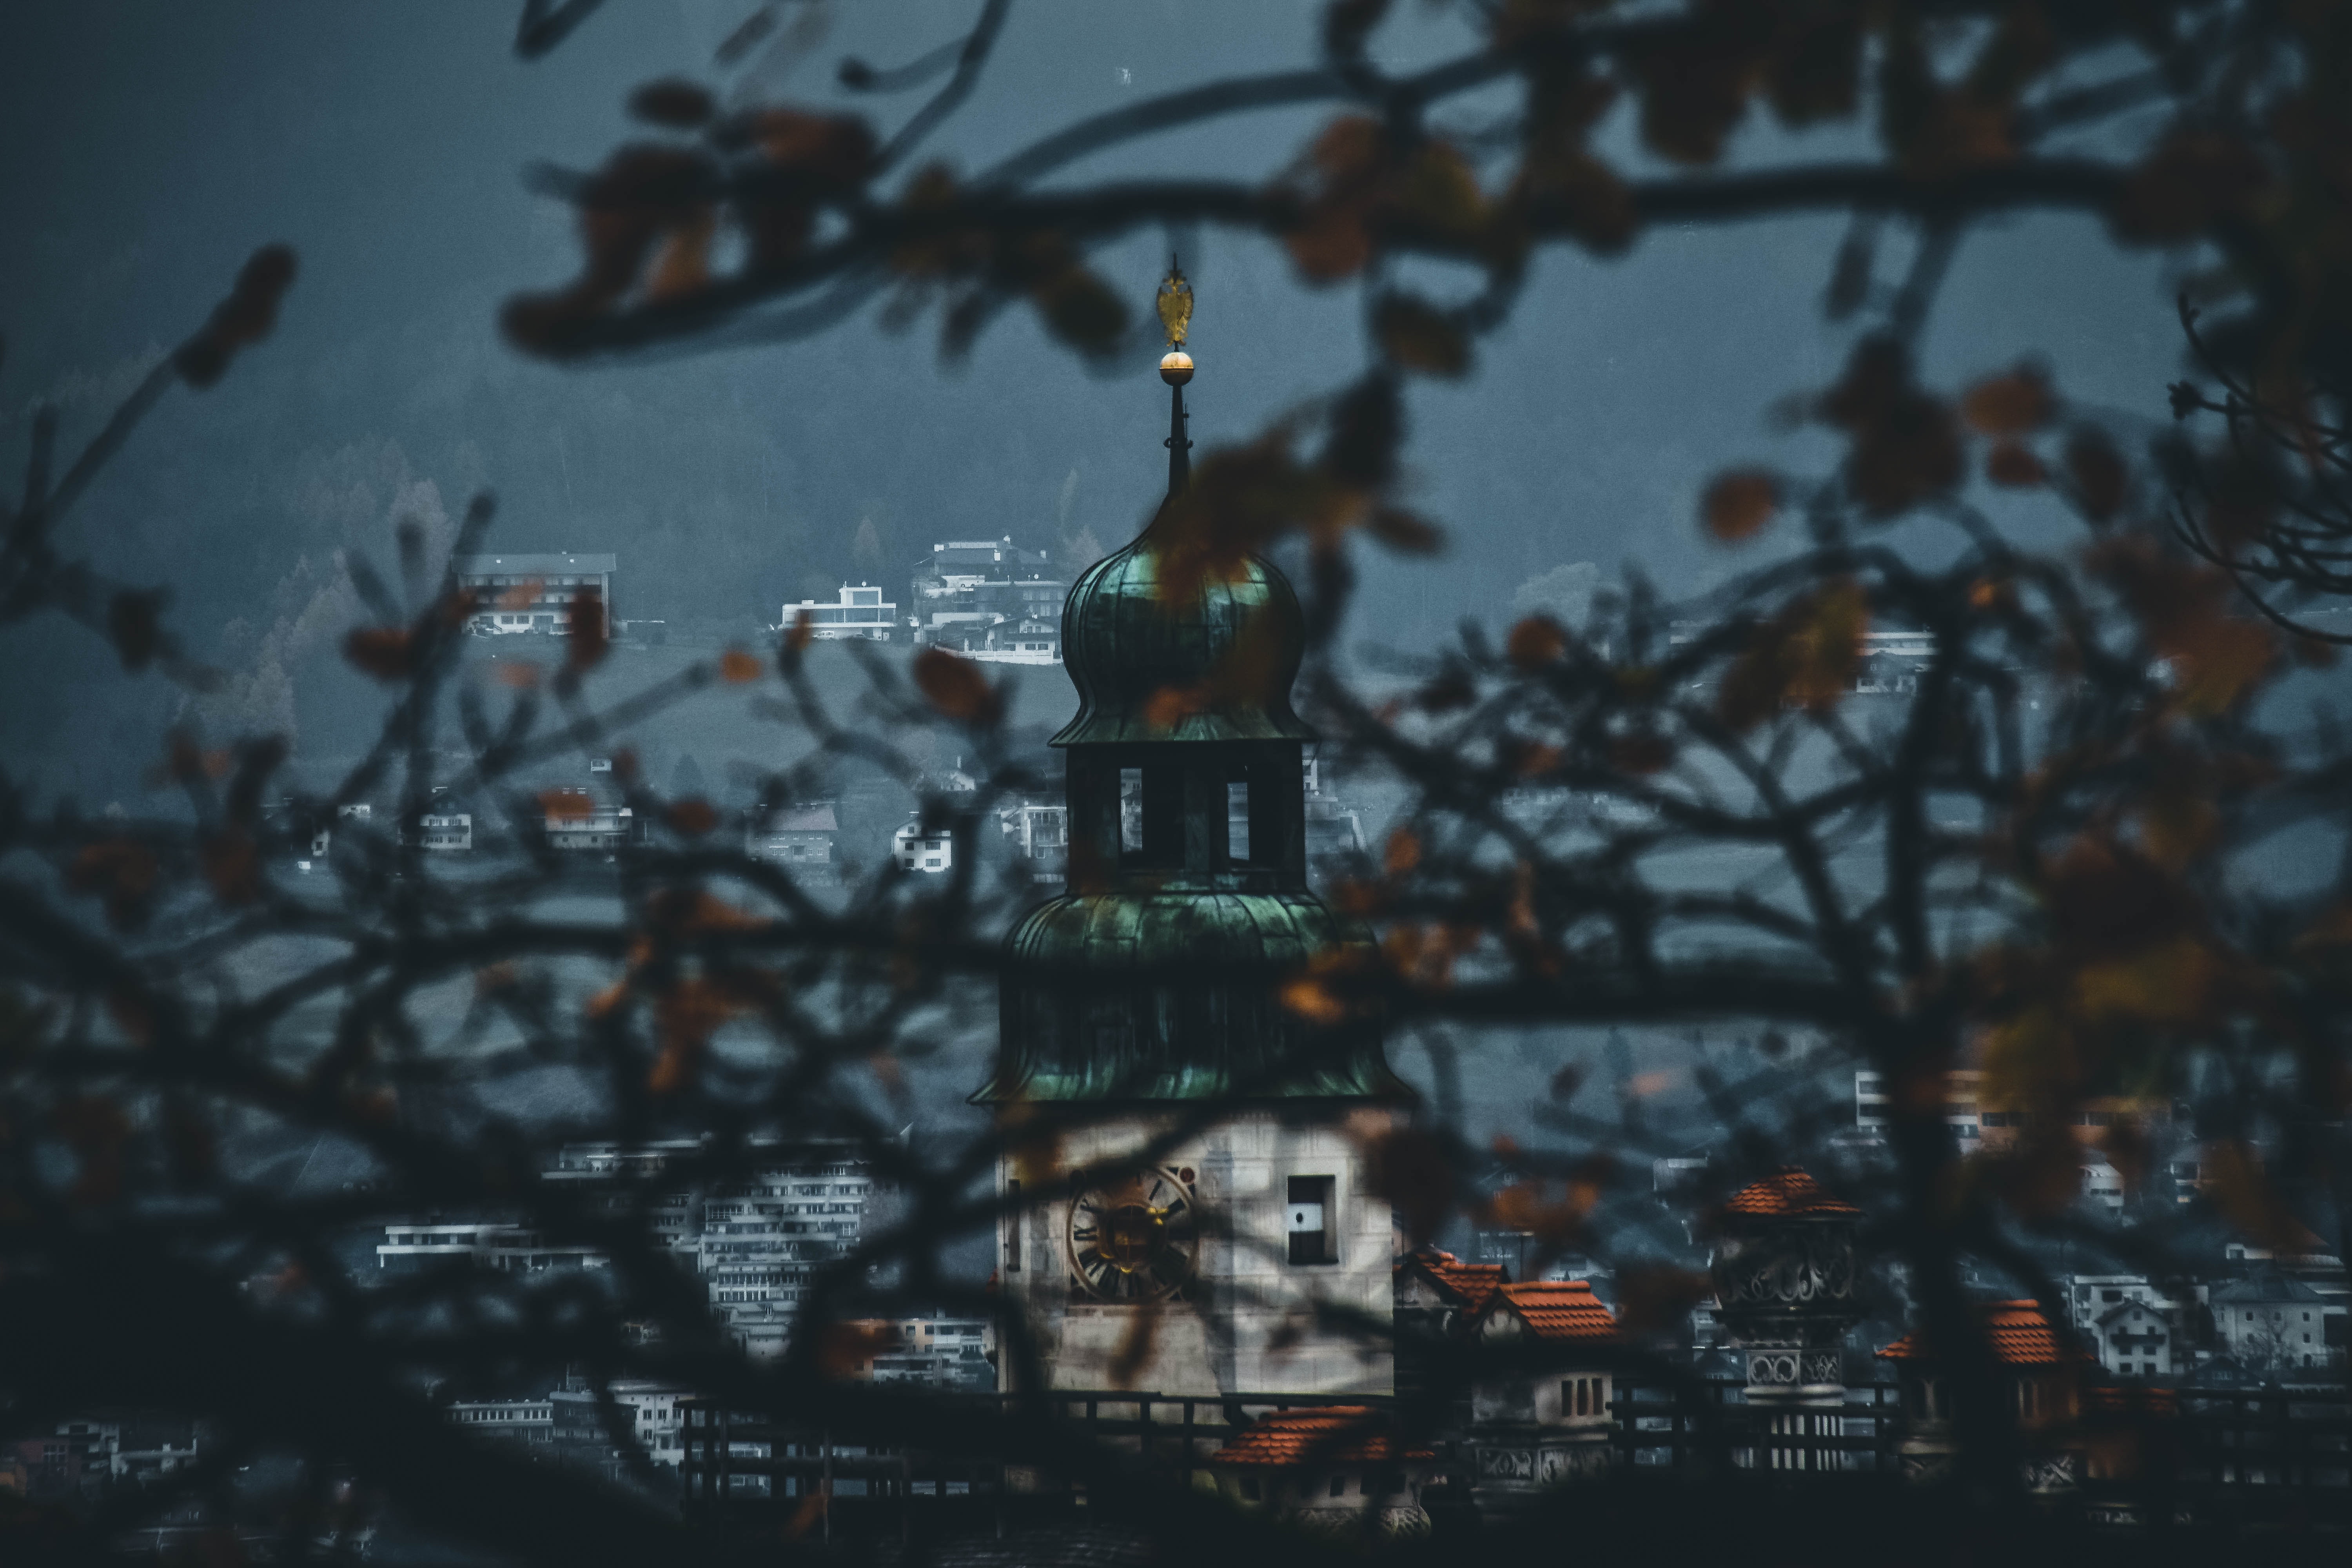
water, tree, branch, sky, urban area, reflection, leaf, winter, atmosphere, architecture, twig, plant, night, city, house, photography, darkness, window, road, art